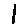
Label: 1